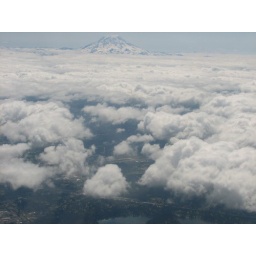
Check the land , cloud and the mountain above cloud ... looks like 3 layer of living